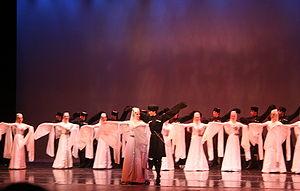
La danse traditionnelle géorgienne est née à l’intersection de deux mondes culturels, l'européen et l'asiatique : ses racines remontent à l'ère préchrétienne. Malgré les invasions successives, mongoles, perses, ottomanes et russes, elle a su conserver ses caractéristiques propres.